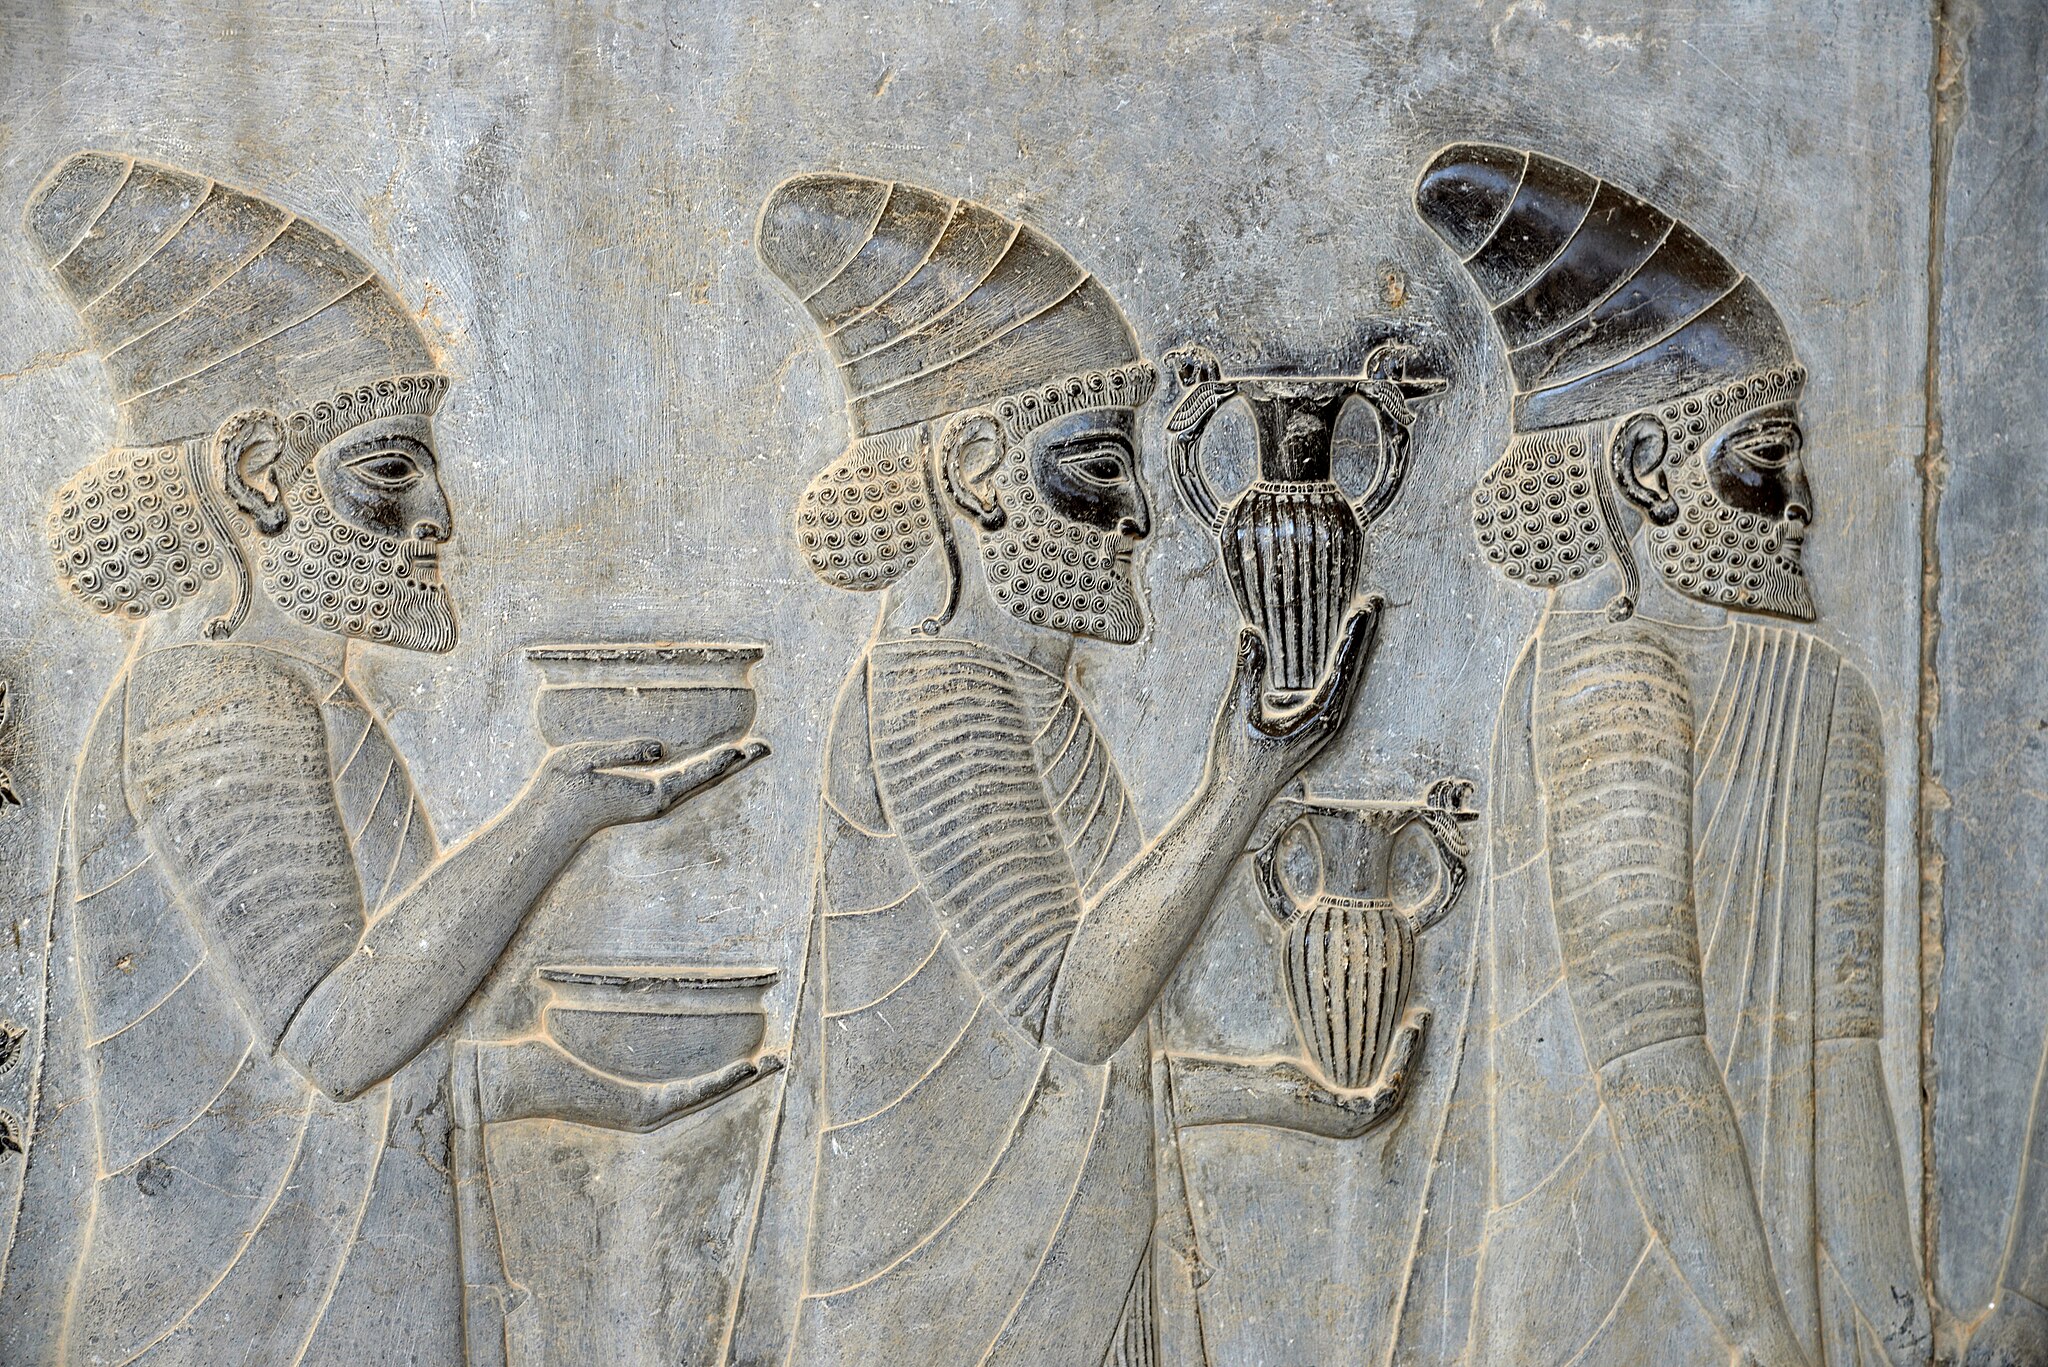
Title: Irnp057-Persepolis
Description: Iran in 2018 (photographed by Wojciech Kocot)
Date: 12 January 2018
Categories: Uploaded with pattypan, Self-published work, 2017 in Persepolis, Lydian delegation, Apadana, Persepolis in 2017 (photographed by Wojciech Kocot)